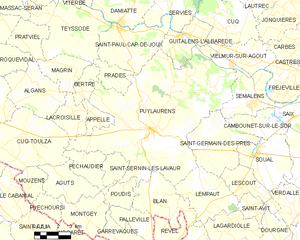
Carte des communes françaises Puylaurens
Puylaurens est une commune française située dans le département du Tarn, en région Occitanie.